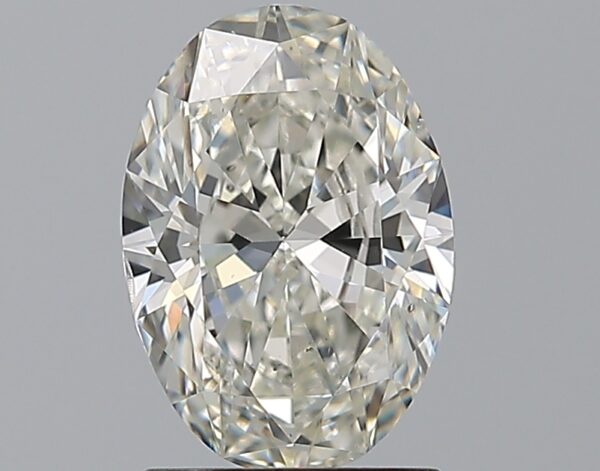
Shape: oval
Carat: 1.7
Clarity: SI1
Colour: I
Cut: VG
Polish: EX
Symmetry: VG
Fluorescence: N
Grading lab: GIA
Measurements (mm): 9.48 x 6.63 x 4.01